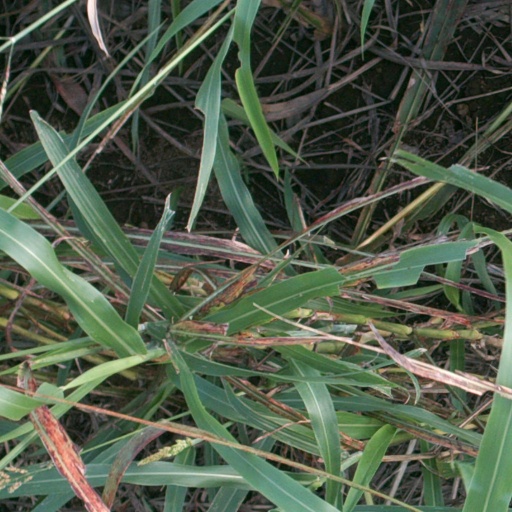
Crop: sorghum